LinkedIn

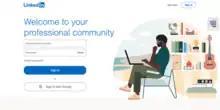
LinkedIn homepage

In 2015, LinkedIn had more than 400 million members in over 200 countries and territories, which was significantly more than competitor Viadeo (50 million as of 2013.) In 2011, its membership grew by approximately two new members every second. In 2020, LinkedIn's membership grew to over 690 million LinkedIn members. As of September 2021, LinkedIn had 774+ million registered members from over 200 countries and territories. In November 2023, LinkedIn reached a member count of one billion.